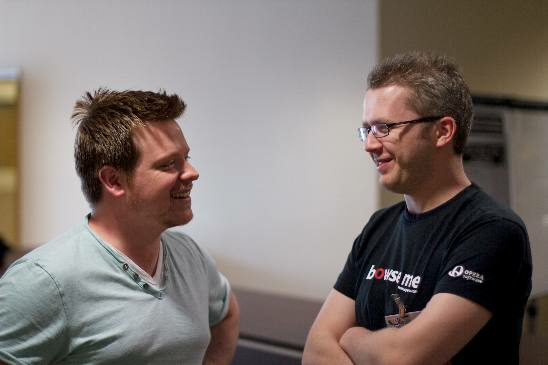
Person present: Yes